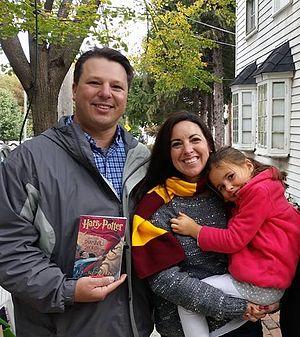
Harry Potter [ʔaʁi pɔtœʁ] est une série littéraire de low fantasy écrite par l'auteure britannique J. K. Rowling, dont la suite romanesque s'est achevée en 2007. Une pièce de théâtre, considérée comme la « huitième histoire » officielle, a été jouée et publiée en 2016. Les livres et le script de la pièce ont été traduits en français par Jean-François Ménard.